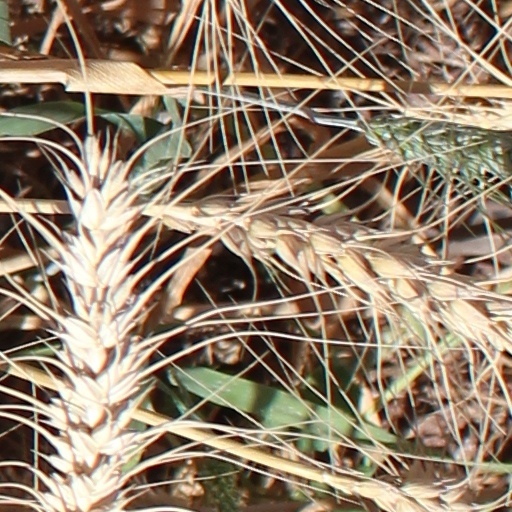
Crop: wheat